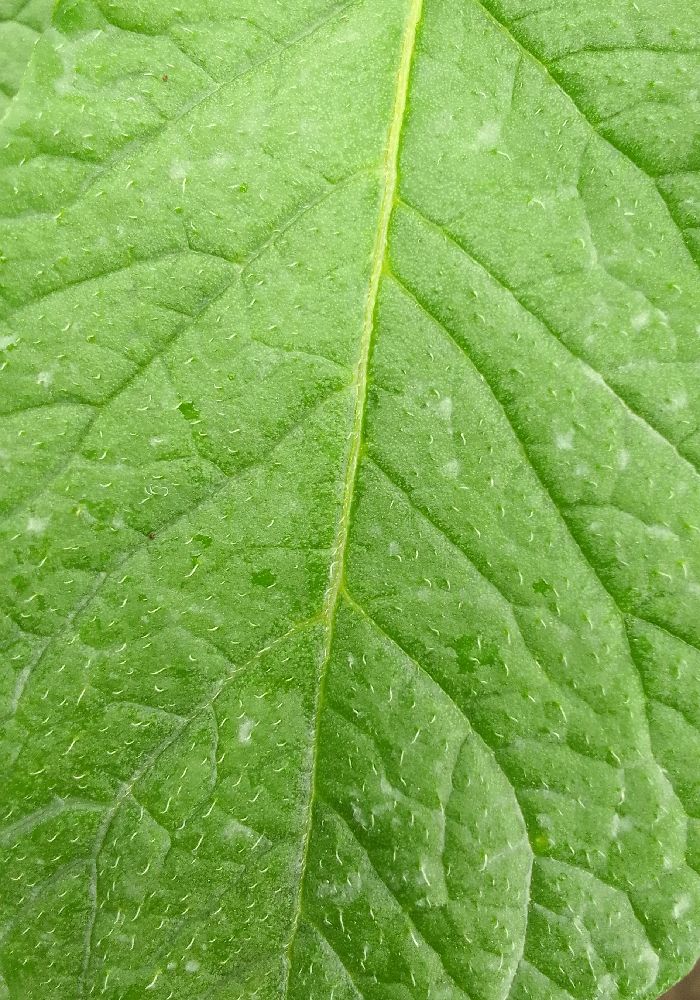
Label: Healthy